Stephen Brooks (actor)

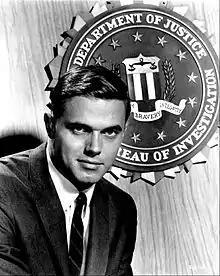
Brooks as Jim Rhodes.

James Gardner Brooks Jr. (August 12, 1942 – December 1, 1999), known as Stephen Brooks, was an American film and television actor.